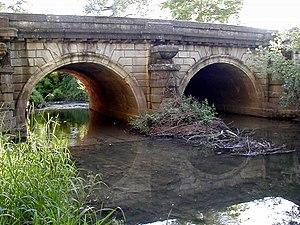
Chatenoy-le-Royal - Pont de la Thalie projeté par Gauthey - Ensemble côté amont This building is inscrit au titre des Monuments Historiques. It is indexed in the Base Mérimée, a database of architectural heritage maintained by the French Ministry of Culture,
Le pont de la Thalie est un pont située sur le territoire de la commune de Châtenoy-le-Royal dans le département français de Saône-et-Loire et la région Bourgogne-Franche-Comté.
Cet article recense une partie des monuments historiques de Saône-et-Loire, en France.
Châtenoy-le-Royal est une commune française située dans le département de Saône-et-Loire en région Bourgogne-Franche-Comté.